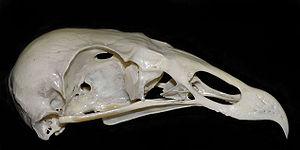
Crâne de Urubu à tête rouge (Cathartes aura)
L'Urubu à tête rouge, aussi appelé vautour aura, est l'une des trois espèces d'oiseaux de proies du genre Cathartes, de la famille des Cathartidae. Il possède la plus vaste aire de répartition des vautours du Nouveau Monde : il est présent du sud du Canada jusqu'au sud de l'Amérique du Sud. Cette aire de distribution s'étend d'ailleurs actuellement vers le nord du Canada. Il se rencontre dans une grande variété d'habitats ouverts et semi-ouverts dont les forêts subtropicales, les terrains buissonneux, les prairies et les déserts.